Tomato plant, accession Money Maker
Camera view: horizontal (90 deg, fisheye); turntable rotation: 60 degrees
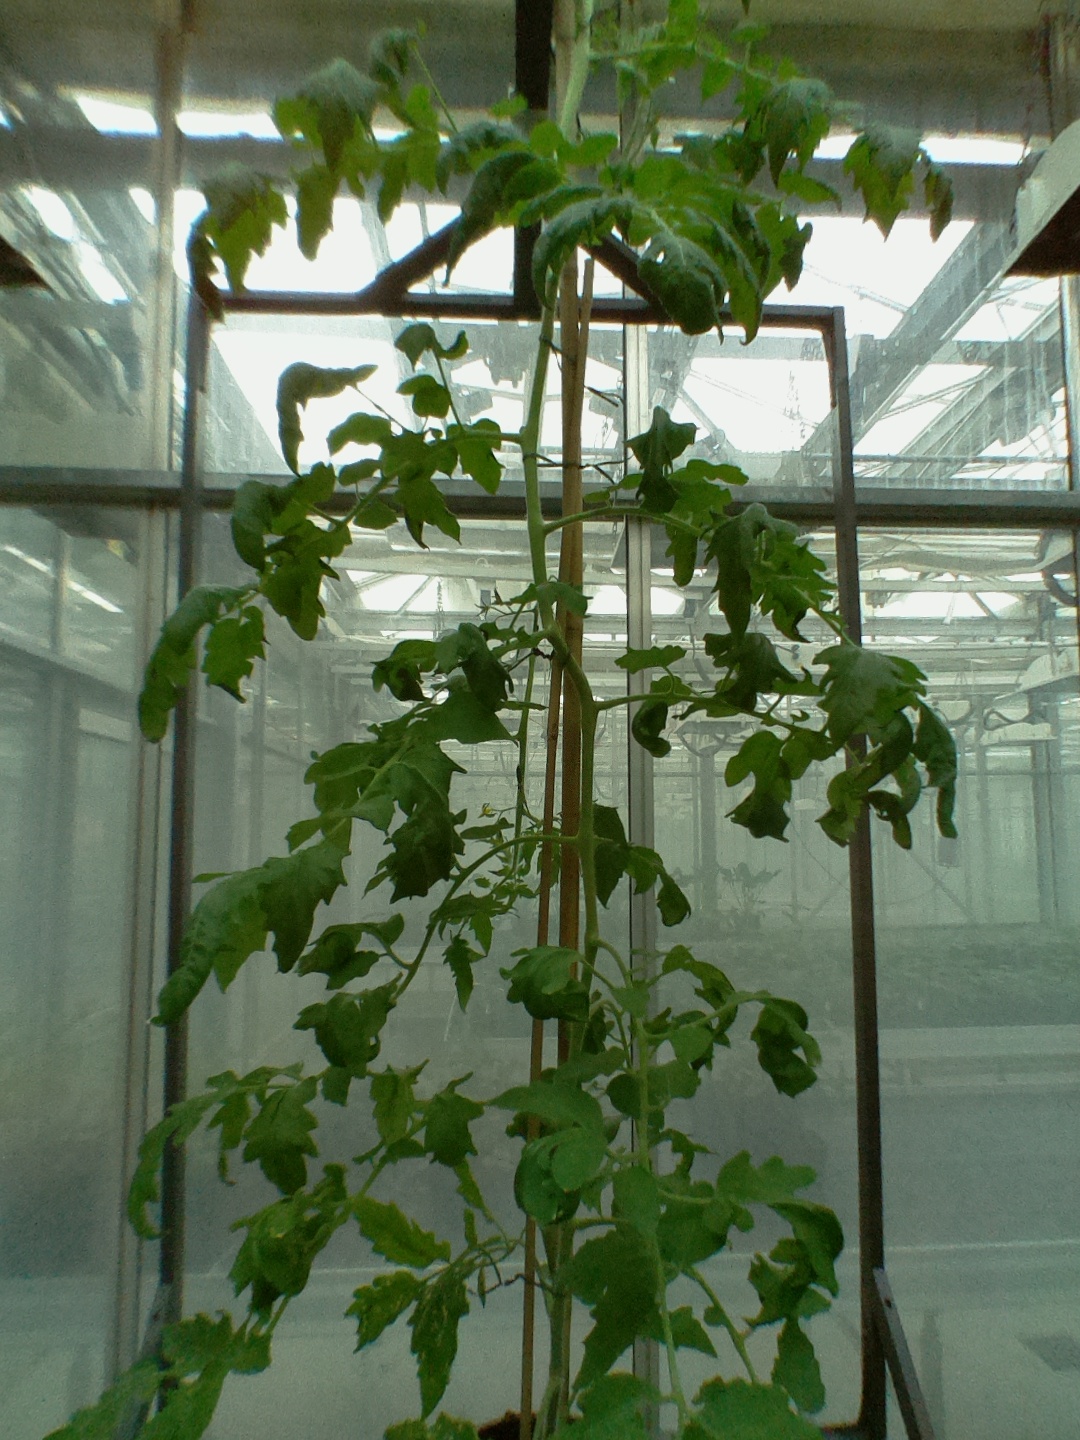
BBCH growth stage 65: Full flowering, 50%-60% of flowers open, first petals falling